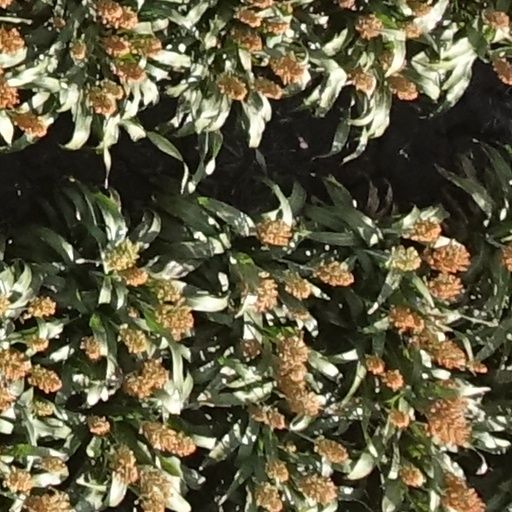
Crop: sorghum